Larry E. Greiner

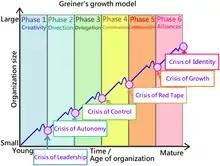
Greiner's growth model

In 1972, Greiner proposed the Greiner's growth model, using five key concepts: the age of the organization, the size of the organization, the stage of evolution, the stage of revolution and the growth rate of the industry. Divide it into six phases (Only five phases when proposed in 1972, and a sixth phases was added in 1998), and proposed two key concepts: Evolution and Revolution. This directly illuminates how organizations overcome growth crises, while their respective resolution strategies form the basis for re-emerging crises.